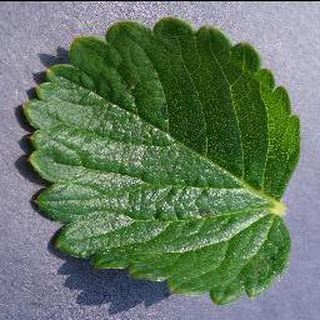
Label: healthy_strawberry